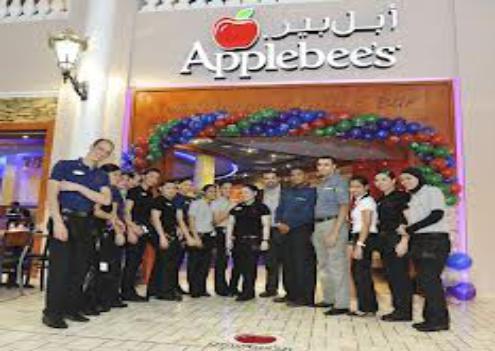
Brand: Applebee's
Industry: Food